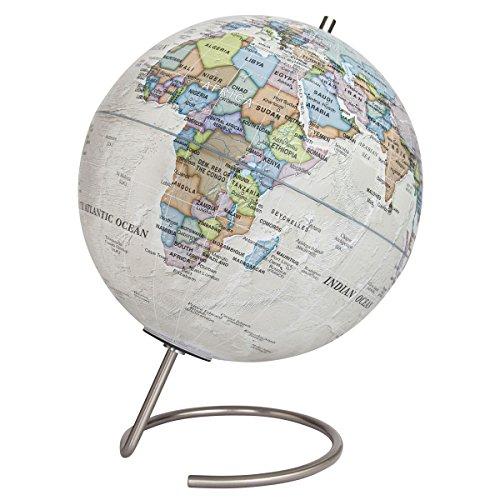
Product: Waypoint Geographic Magneglobe Date World Globe with Stand-Includes 32 Magnetic Pins for Marking Travels and Fun Points of Interest (Classic Ocean)
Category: Toys & Games | Learning & Education | Geographic Globes
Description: For your past and future travels: our magnetic world Globe will hopefully allow you to reminisce about the places you have travelled and help you Plan out your future adventures by pinpointing different locations with the magnetic pins provided.
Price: $59.99
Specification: ProductDimensions:9x9x11.5inches|ItemWeight:3pounds|ShippingWeight:3.8pounds(Viewshippingratesandpolicies)|DomesticShipping:ItemcanbeshippedwithinU.S.|InternationalShipping:ThisitemcanbeshippedtoselectcountriesoutsideoftheU.S.LearnMore|ASIN:B075S98JZB|Itemmodelnumber:WP50100|Manufacturerrecommendedage:3yearsandup